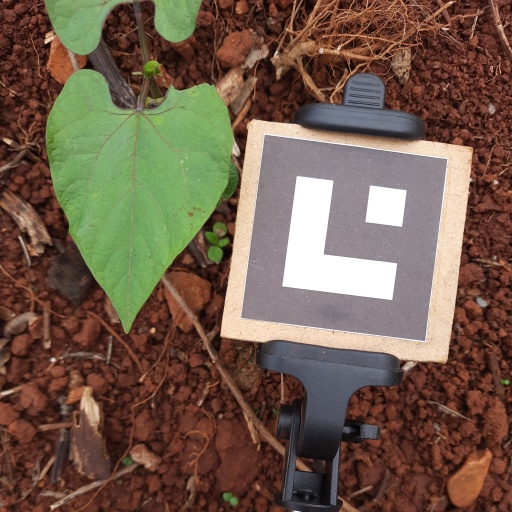
Observations: flat surface, eating holes in the edge, with soild dust, under shade